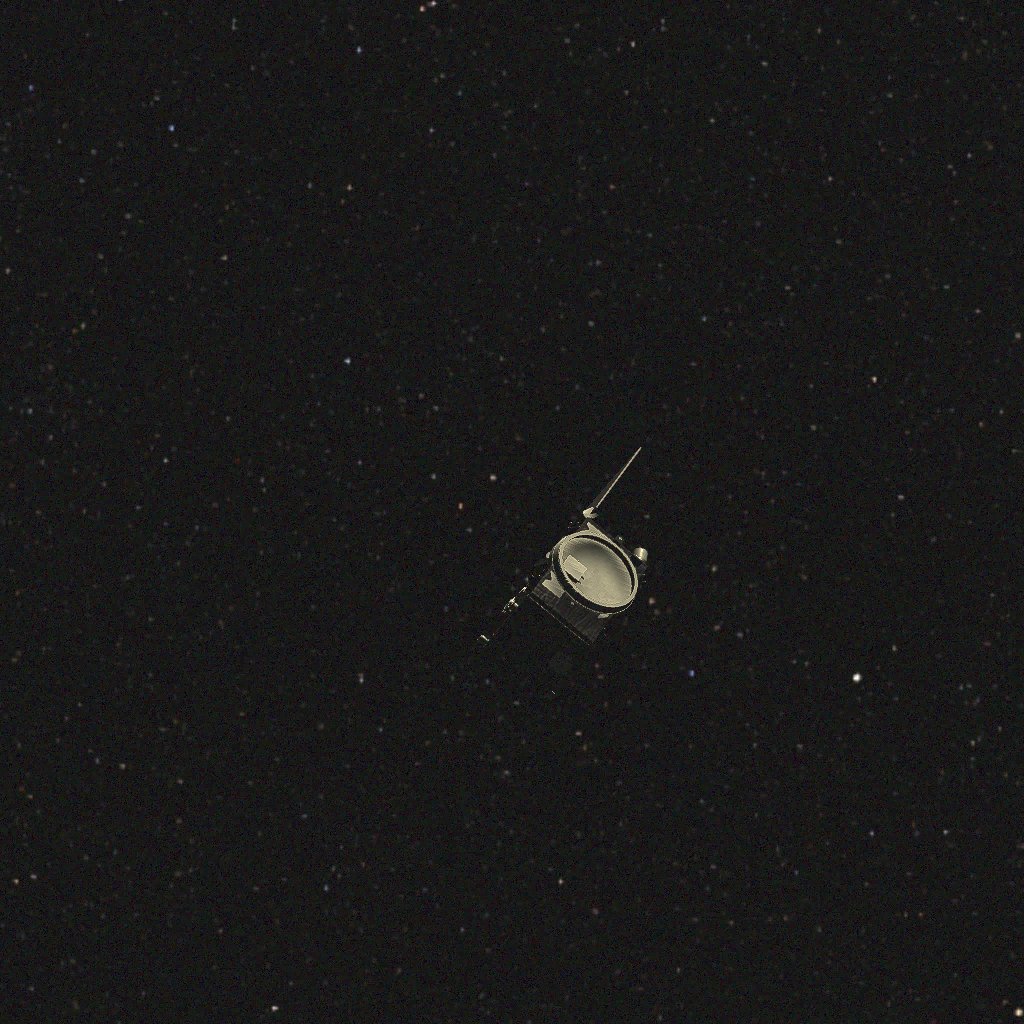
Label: proba_3_csc